Anthony Mildmay

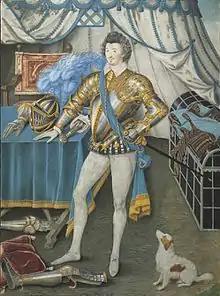
Sir Anthony Mildmay by Nicholas Hilliard, small watercolour, Cleveland Museum of Art

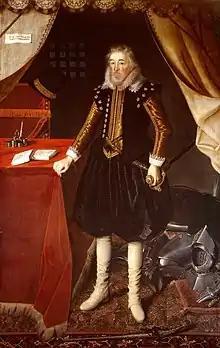
Sir Anthony Mildmay, portrait at Emmanuel College, Cambridge

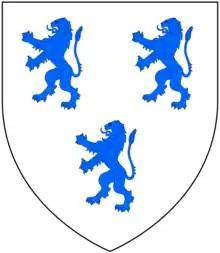
Arms of Mildmay: "Argent, three lions rampant azure"

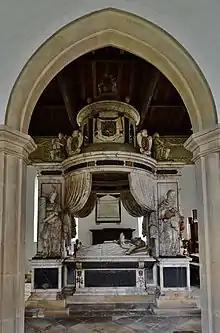
Monument to Sir Anthony Mildmay, St Leonard's Church, Apethorpe

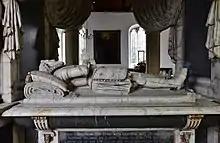
Effigy of Sir Anthony Mildmay, St Leonard's Church, Apethorpe

Sir Anthony Mildmay (died 1617) of Apethorpe Hall, Northamptonshire, served as a Member of Parliament for Wiltshire from 1584 to 1586 and as English ambassador in Paris in 1597.